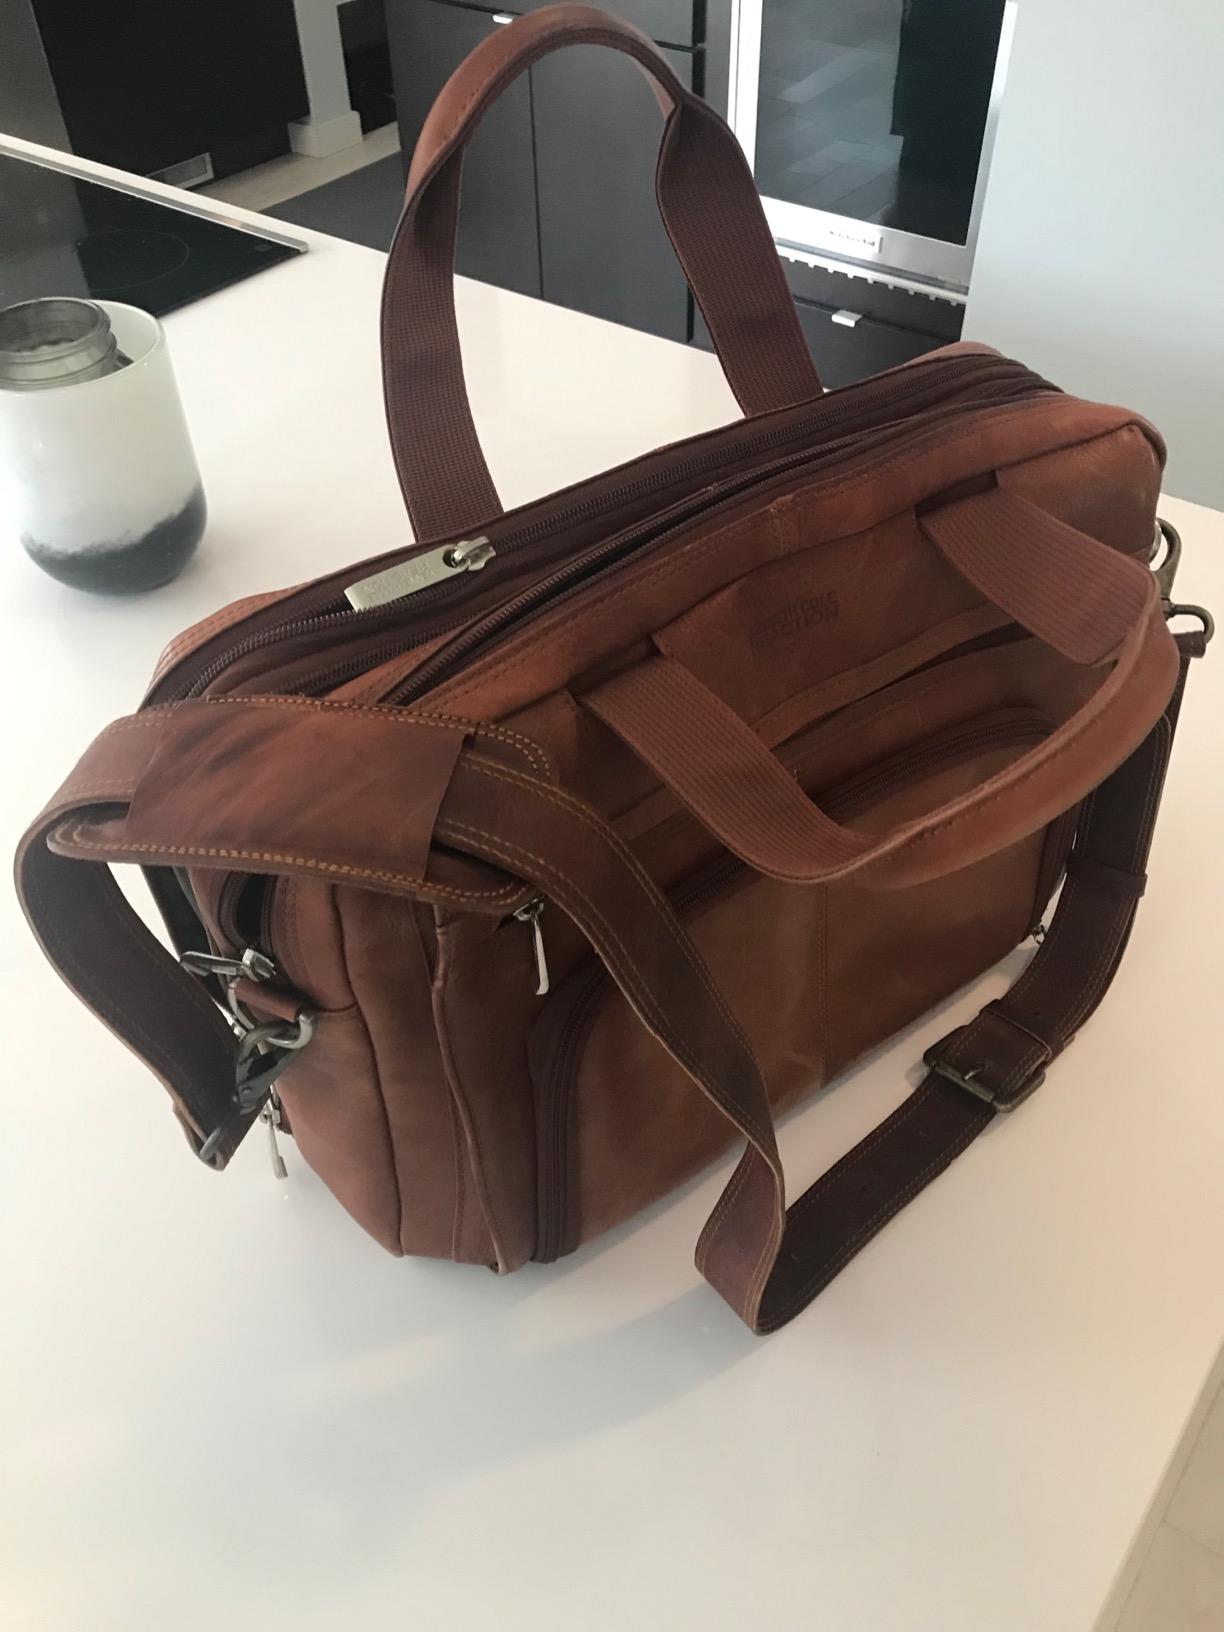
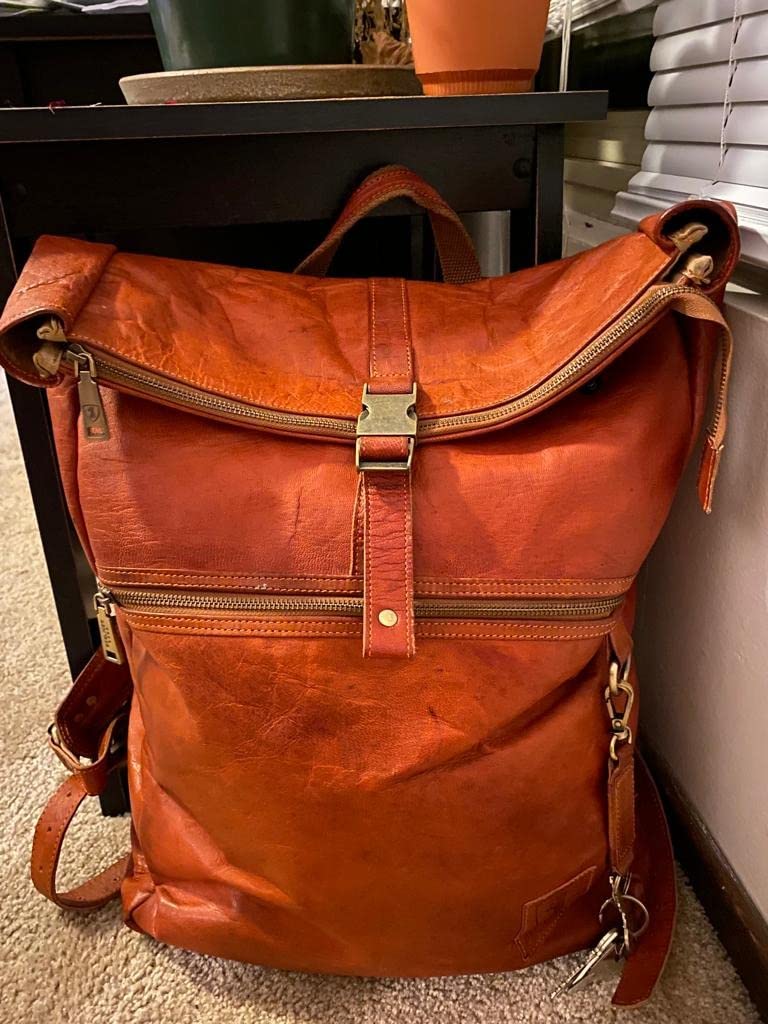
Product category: bag
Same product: no